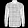
Label: Shirt